Gheorghe Sarău

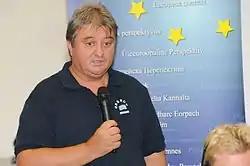
Gheorghe Sarău (in 2009)

Gheorghe Sarău (born 21 April 1956, Segarcea-Vale, Teleorman County, Romania) is a Romanian linguist specialized in the Romani language. He is the author of several Romani textbooks and plays an important role in the process of standardization of the Romani language.